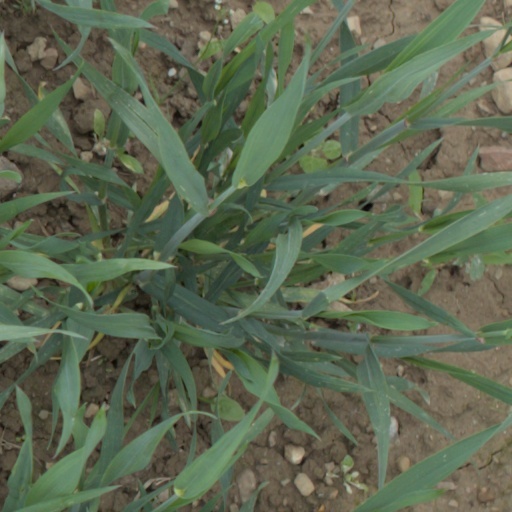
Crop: wheat